History of the Kingdom of Italy (1861–1946)

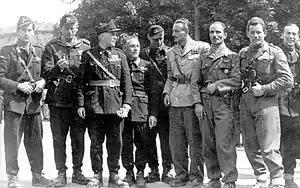
Italian anti-fascist partisans in Ossola, 1944

As France collapsed under the German Blitzkrieg, Italy declared war on France and Britain on 10 June 1940, fulfilling its obligations of the Pact of Steel. Italy hoped to conquer Savoy, Nice, Corsica, and the African colonies of Tunisia and Algeria from the French, but this was quickly stopped when Germany signed an armistice with the French commander Philippe Petain who established Vichy France which retained control over these territories. This decision by Nazi Germany angered Mussolini's Fascist regime. This initial zone of occupation annexed officially to the Kingdom of Italy was and contained 28,500 inhabitants. The largest town contained within the initial Italian zone of occupation was Menton. The main city inside the "demilitarized zone" of from the former border with the Italian Alpine Wall was Nice. In November 1942, in conjunction with "Case Anton", the German occupation of most of Vichy France, the Royal Italian Army ("Regio Esercito") expanded its occupation zone. Italian forces took control of Toulon and all of Provence up to the river Rhône, with the island of Corsica (claimed by the Italian irredentists). Nice and Corsica were to be annexed to Italy (as had happened in 1940 with Menton), in order to fulfil the aspirations of Italian irredentists (including local groups such as the Nicard Italians and the Corsican Italians). But this was not completed because of the Italian armistice in September 1943 when the Germans took over the Italian occupation zones.